Mézel

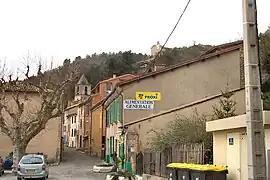
The main road in the village of Mézel

Mézel is a commune in the Alpes-de-Haute-Provence department in southeastern France.